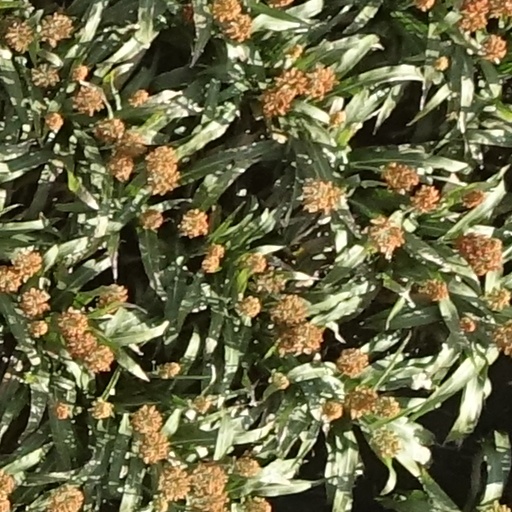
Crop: sorghum